Odesa Opera and Ballet Theatre

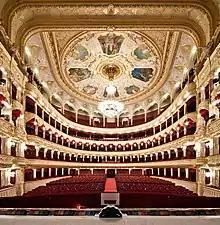
Audience hall of the theatre

Odessa's first theatre (called the City Theatre) was built on the location of the current Odessa Opera and Ballet Theatre and opened on 10 February 1810. The original design, created by the Italian architect Francesco Frapolli, was later modified by the French architect Jean-François Thomas de Thomon who also designed St. Petersburg's Old Stock Exchange. The main entrance with its colonnade faced the sea. There was no foyer.